Silvestre Revueltas

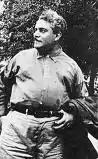
Silvestre Revueltas

He was a member of the Revueltas Sánchez family, a number of whom were also famous and recognized in Mexico: his brother Fermín (1901–1935) and sister Consuelo (born before 1908, died before 1999) were painters, sister Rosaura (ca. 1909–1996) was an actress and dancer, and younger brother José Revueltas (1914–1976) was a noted writer. His nephew Román Revueltas Retes, son of José, is a violinist and conductor.